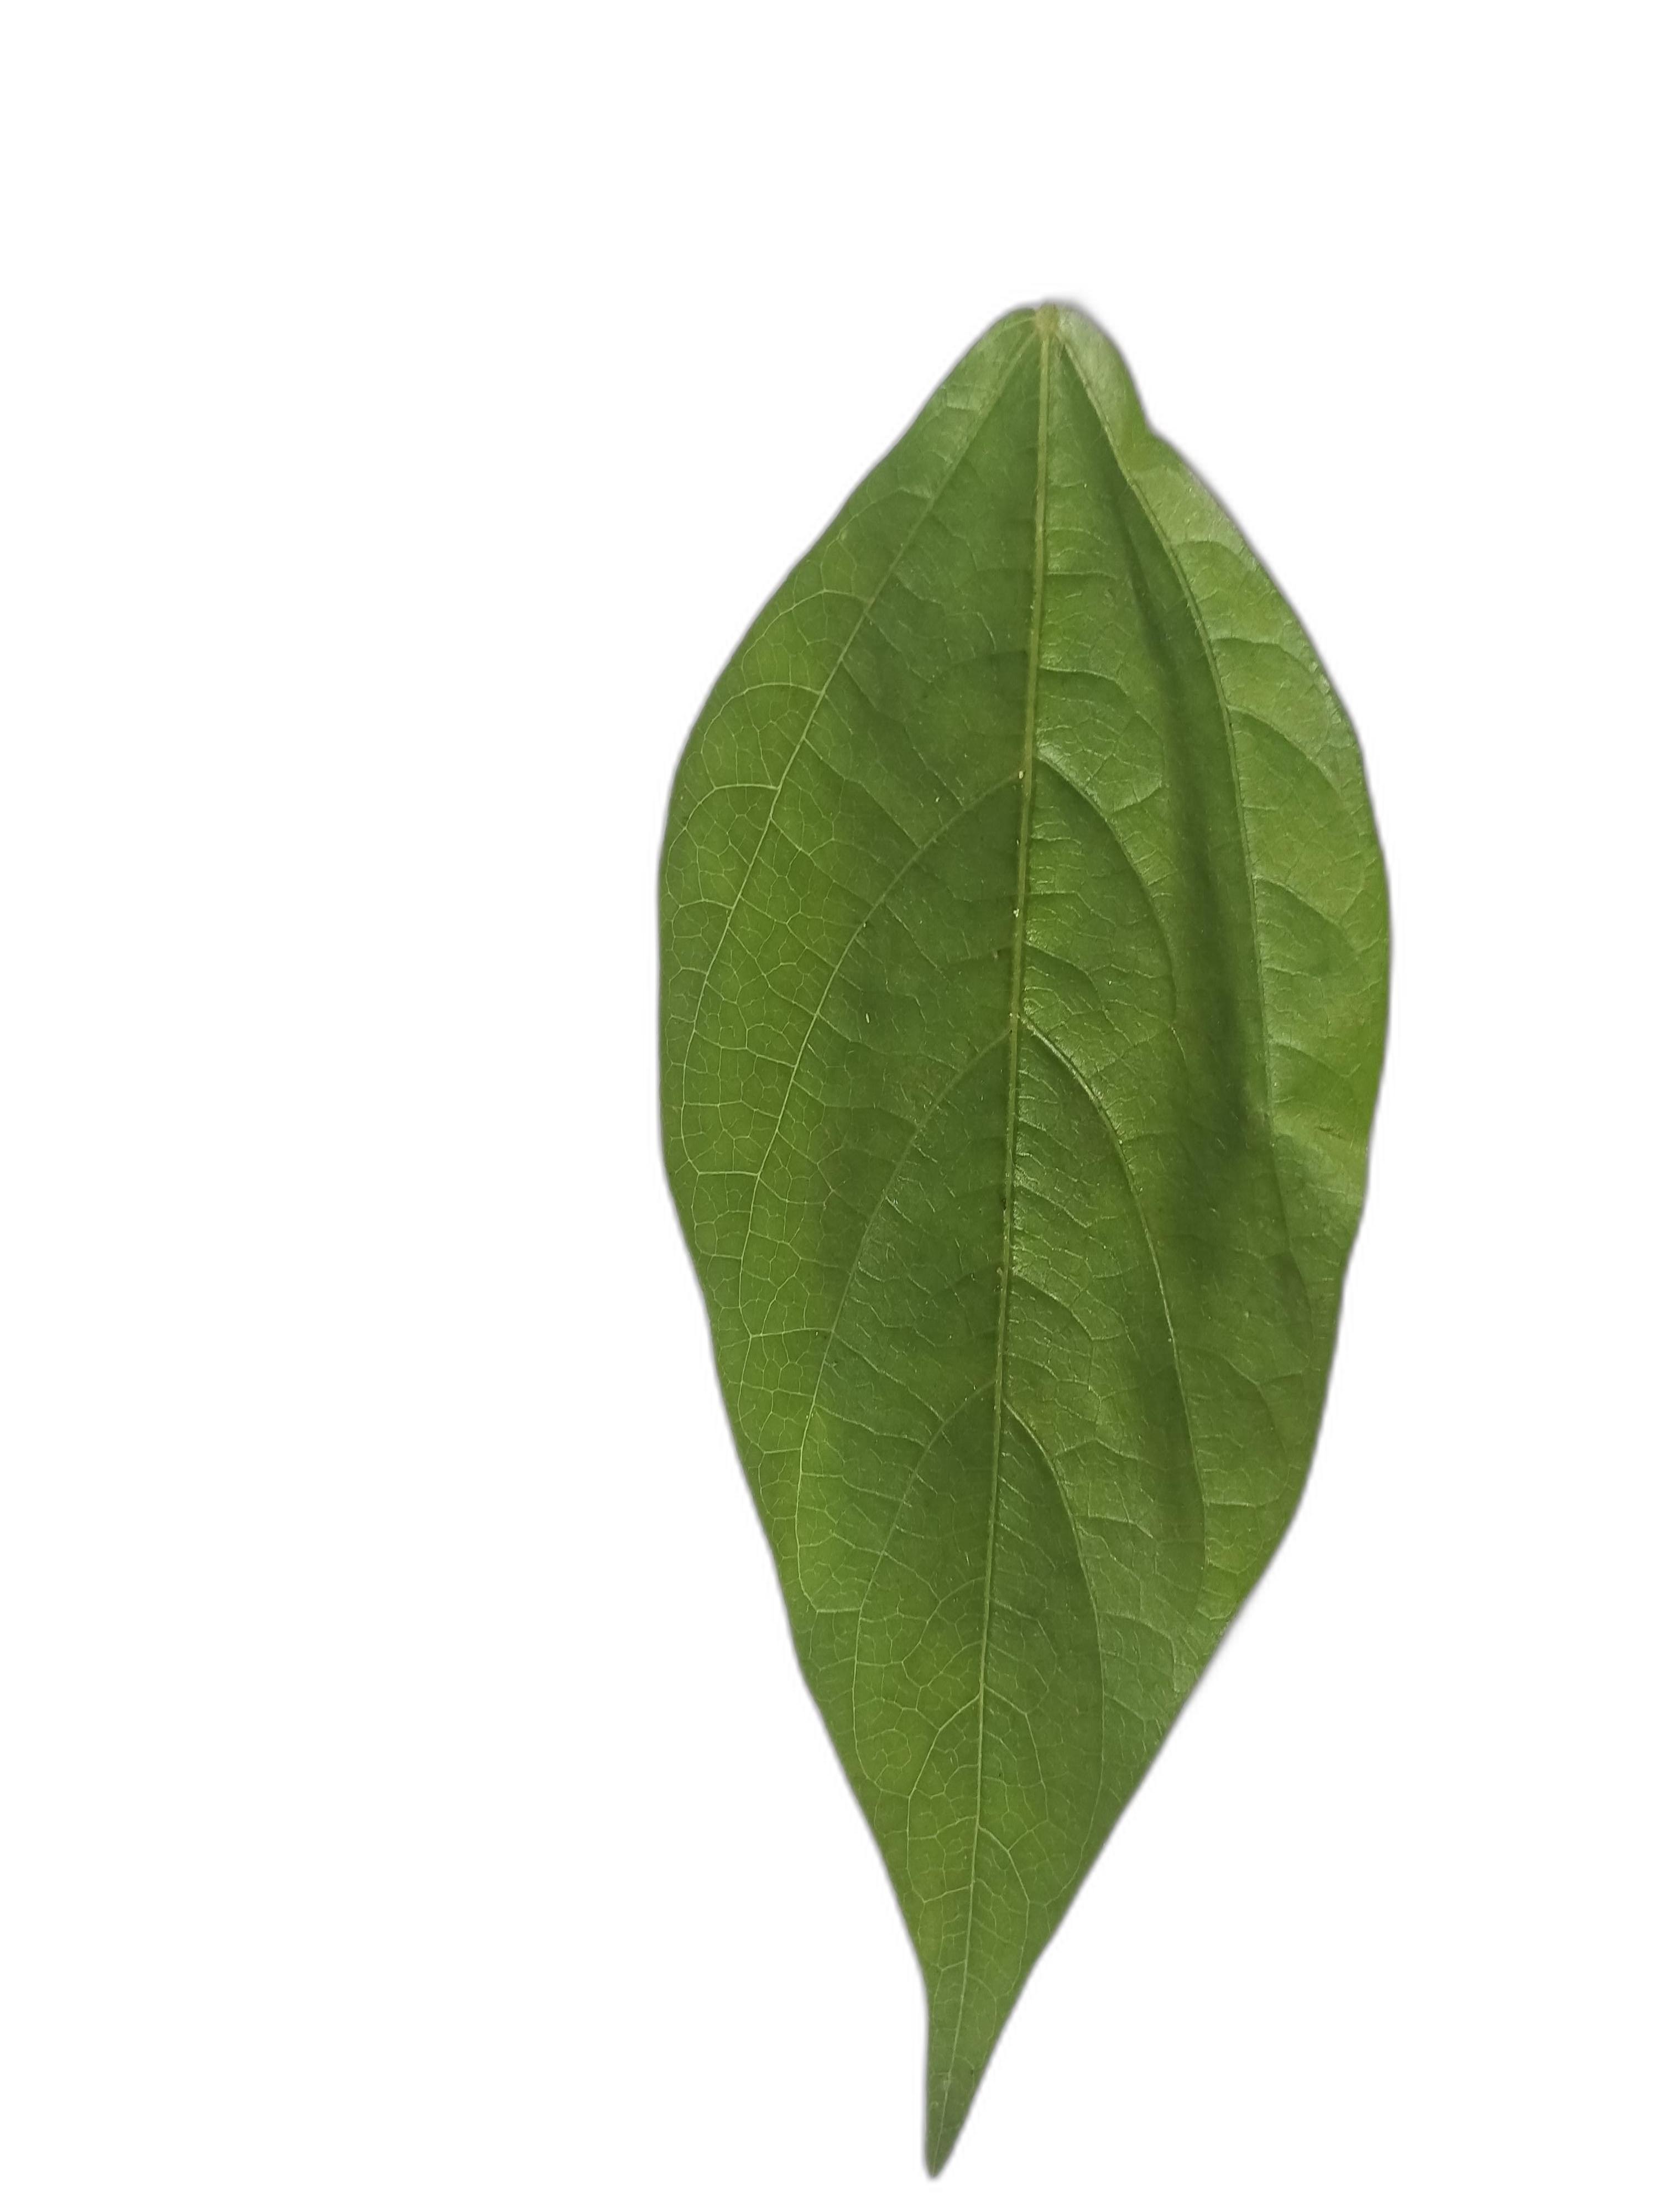
Label: Healthy